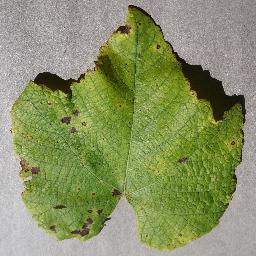
Label: Grape___Leaf_blight_(Isariopsis_Leaf_Spot)